Francesco Mancini-Ardizzone

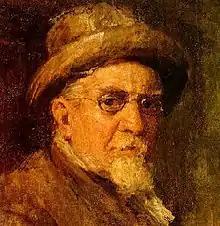
Self-portrait

Francesco Mancini-Ardizzone (Acireale, Sicily, October 26, 1863 – 1948) was an Italian painter. He painted diverse subject matter, including portraits, genre, and sacred subjects, as well as landscapes and seascapes of the Southern Italian and Sicilian coasts.